T. M. Krishna

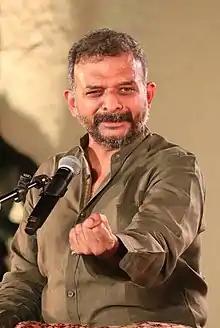
T. M. Krishna at Kollam, Kerala, 2021

Thodur Madabusi Krishna (born 22 January 1976) is an Indian Carnatic vocalist, writer, activist, author and Ramon Magsaysay awardee.